Anthony Kiedis

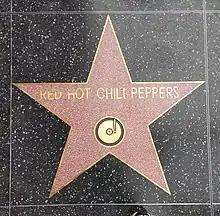
The Hollywood Walk of Fame star for the Red Hot Chili Peppers on Hollywood Boulevard near Amoeba Music

On May 14, 2016, the band were forced to cancel their headlining slot at the annual KROQ Weenie Roast, as Kiedis was rushed to the hospital prior to the band appearing on stage. It was confirmed that Kiedis was suffering from intestinal flu and was expected to make a full recovery; however, the band was forced to postpone their iHeartRadio album preview show on May 17, 2016, which was rescheduled for May 26.